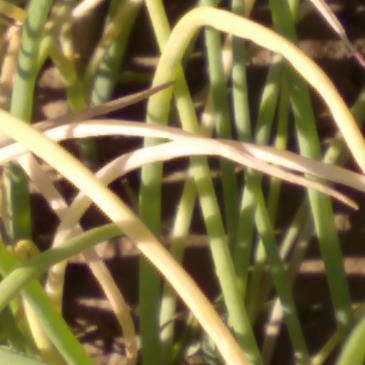
Crop: Onion
Condition: fusarium-d